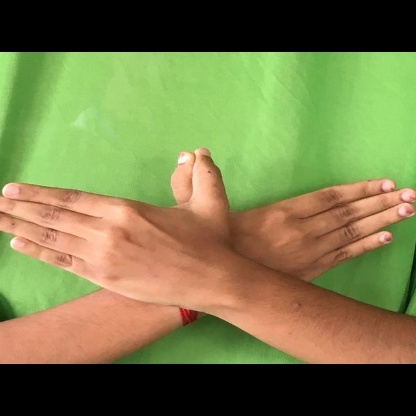
Mudra: Garuda